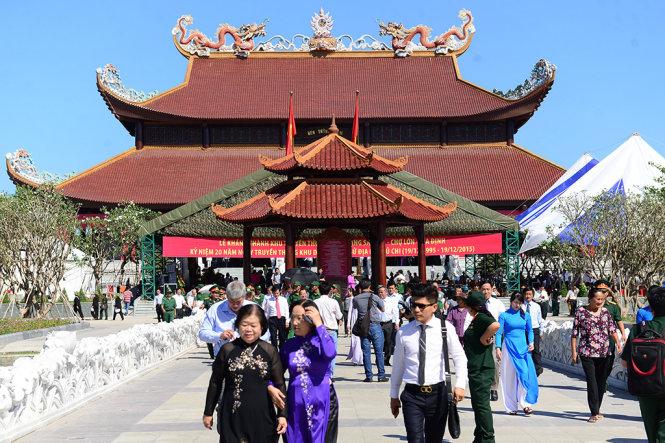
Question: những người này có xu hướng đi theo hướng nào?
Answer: những người này có xu hướng đi ra